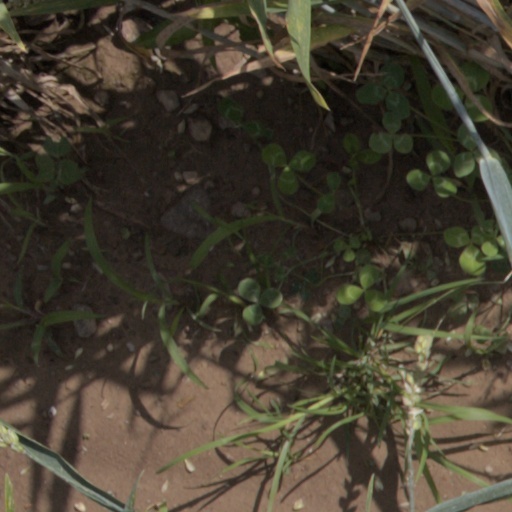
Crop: wheat